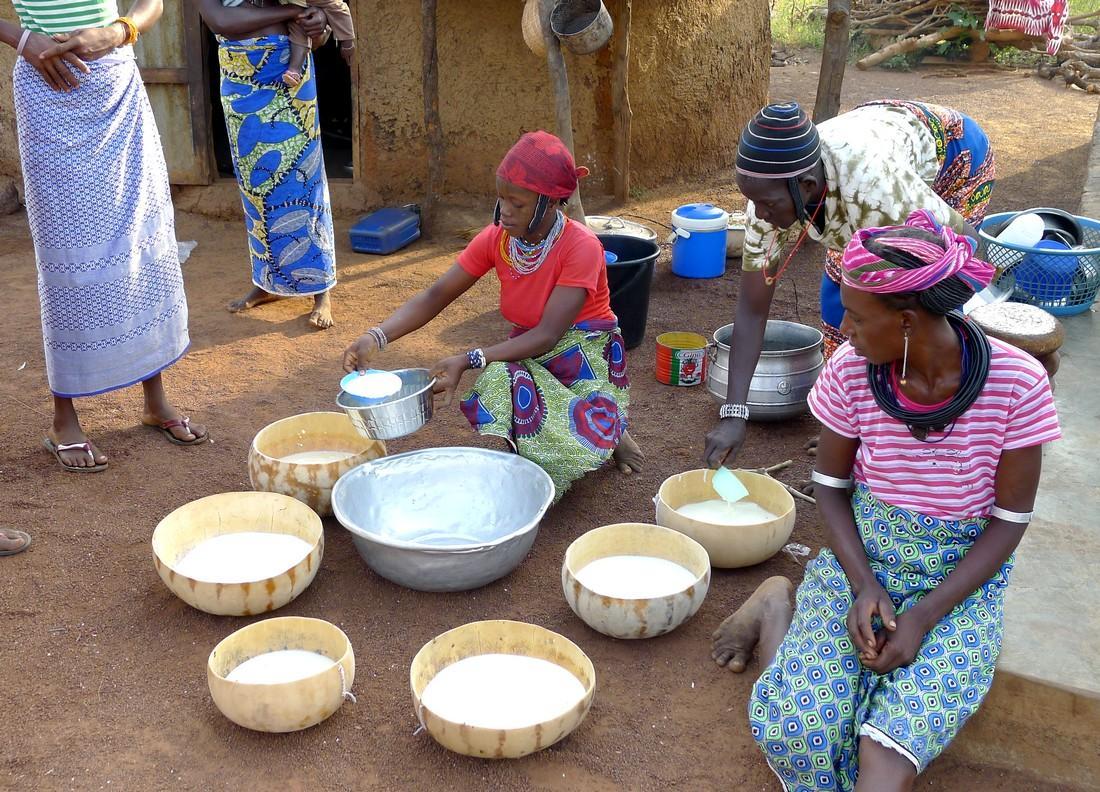
Watu hawa ikiwemo wanawake huku wengine wamekaa, wengine wakiwa wamesimama huku kando yake ukiwa na mabeseni yaliyoanikwa na kuwekwa maziwa ndani yake,  huku mmoja akivalia tisheti ya rangi nyekundu na mwingine akivalia ya mistari.